9th (Scottish) Division

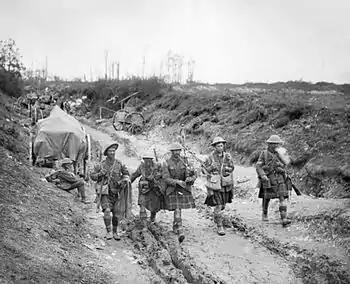
A piper of the 7th (Service) Battalion, Seaforth Highlanders leads four men of the 26th Brigade back from the trenches after the attack on Longueval, France, July 1916.

The 9th (Scottish) Division took part in major fighting during the Somme offensive. Notably it relieved the 30th Division at Montauban and later attacked German positions at Bernafay Wood, where it succeeded in capturing vital objectives and forcing a German withdrawal. In the Somme offensive, the 9th (Scottish) Division liberated the village of Longueval; the village now has a statue of a Scottish piper at its crossroads that commemorates this fact (see Caterpillar Valley Cemetery) and also other pipers who served in the First World War.